Mårup Church

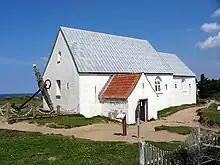
Mårup church before it was partially dismantled

Mårup Church (Danish: "Mårup Kirke") was a Romanesque church in Vendsyssel in Denmark's northern Jutland. The church was built on Lønstrup Klint, a cliff on the North Sea near the town of Lønstrup in the Hjørring municipality. The area is noted for its windswept landscape, constantly shifting sands and eroding coastline. After hundreds of years of erosion brought the North Sea dangerously close, the church was partially dismantled in 2008 to prevent its falling into the sea. The walls remain at the site, along with the anchor of a British frigate that sank off the coast in 1808.